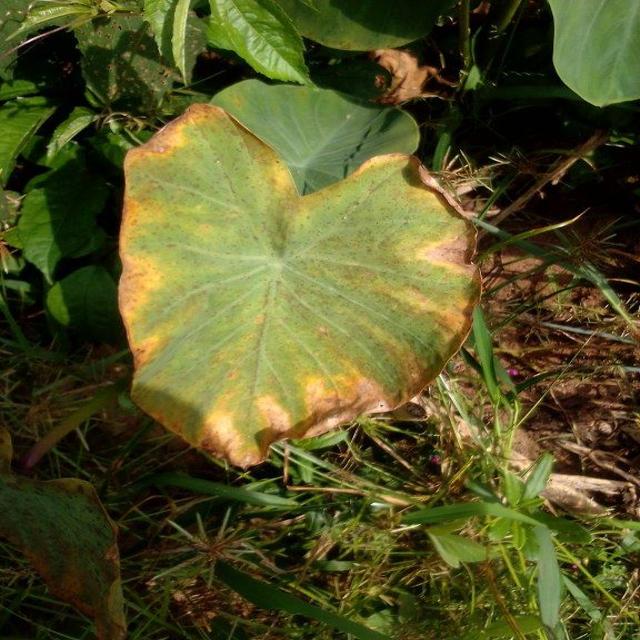
Label: Mid_Blight